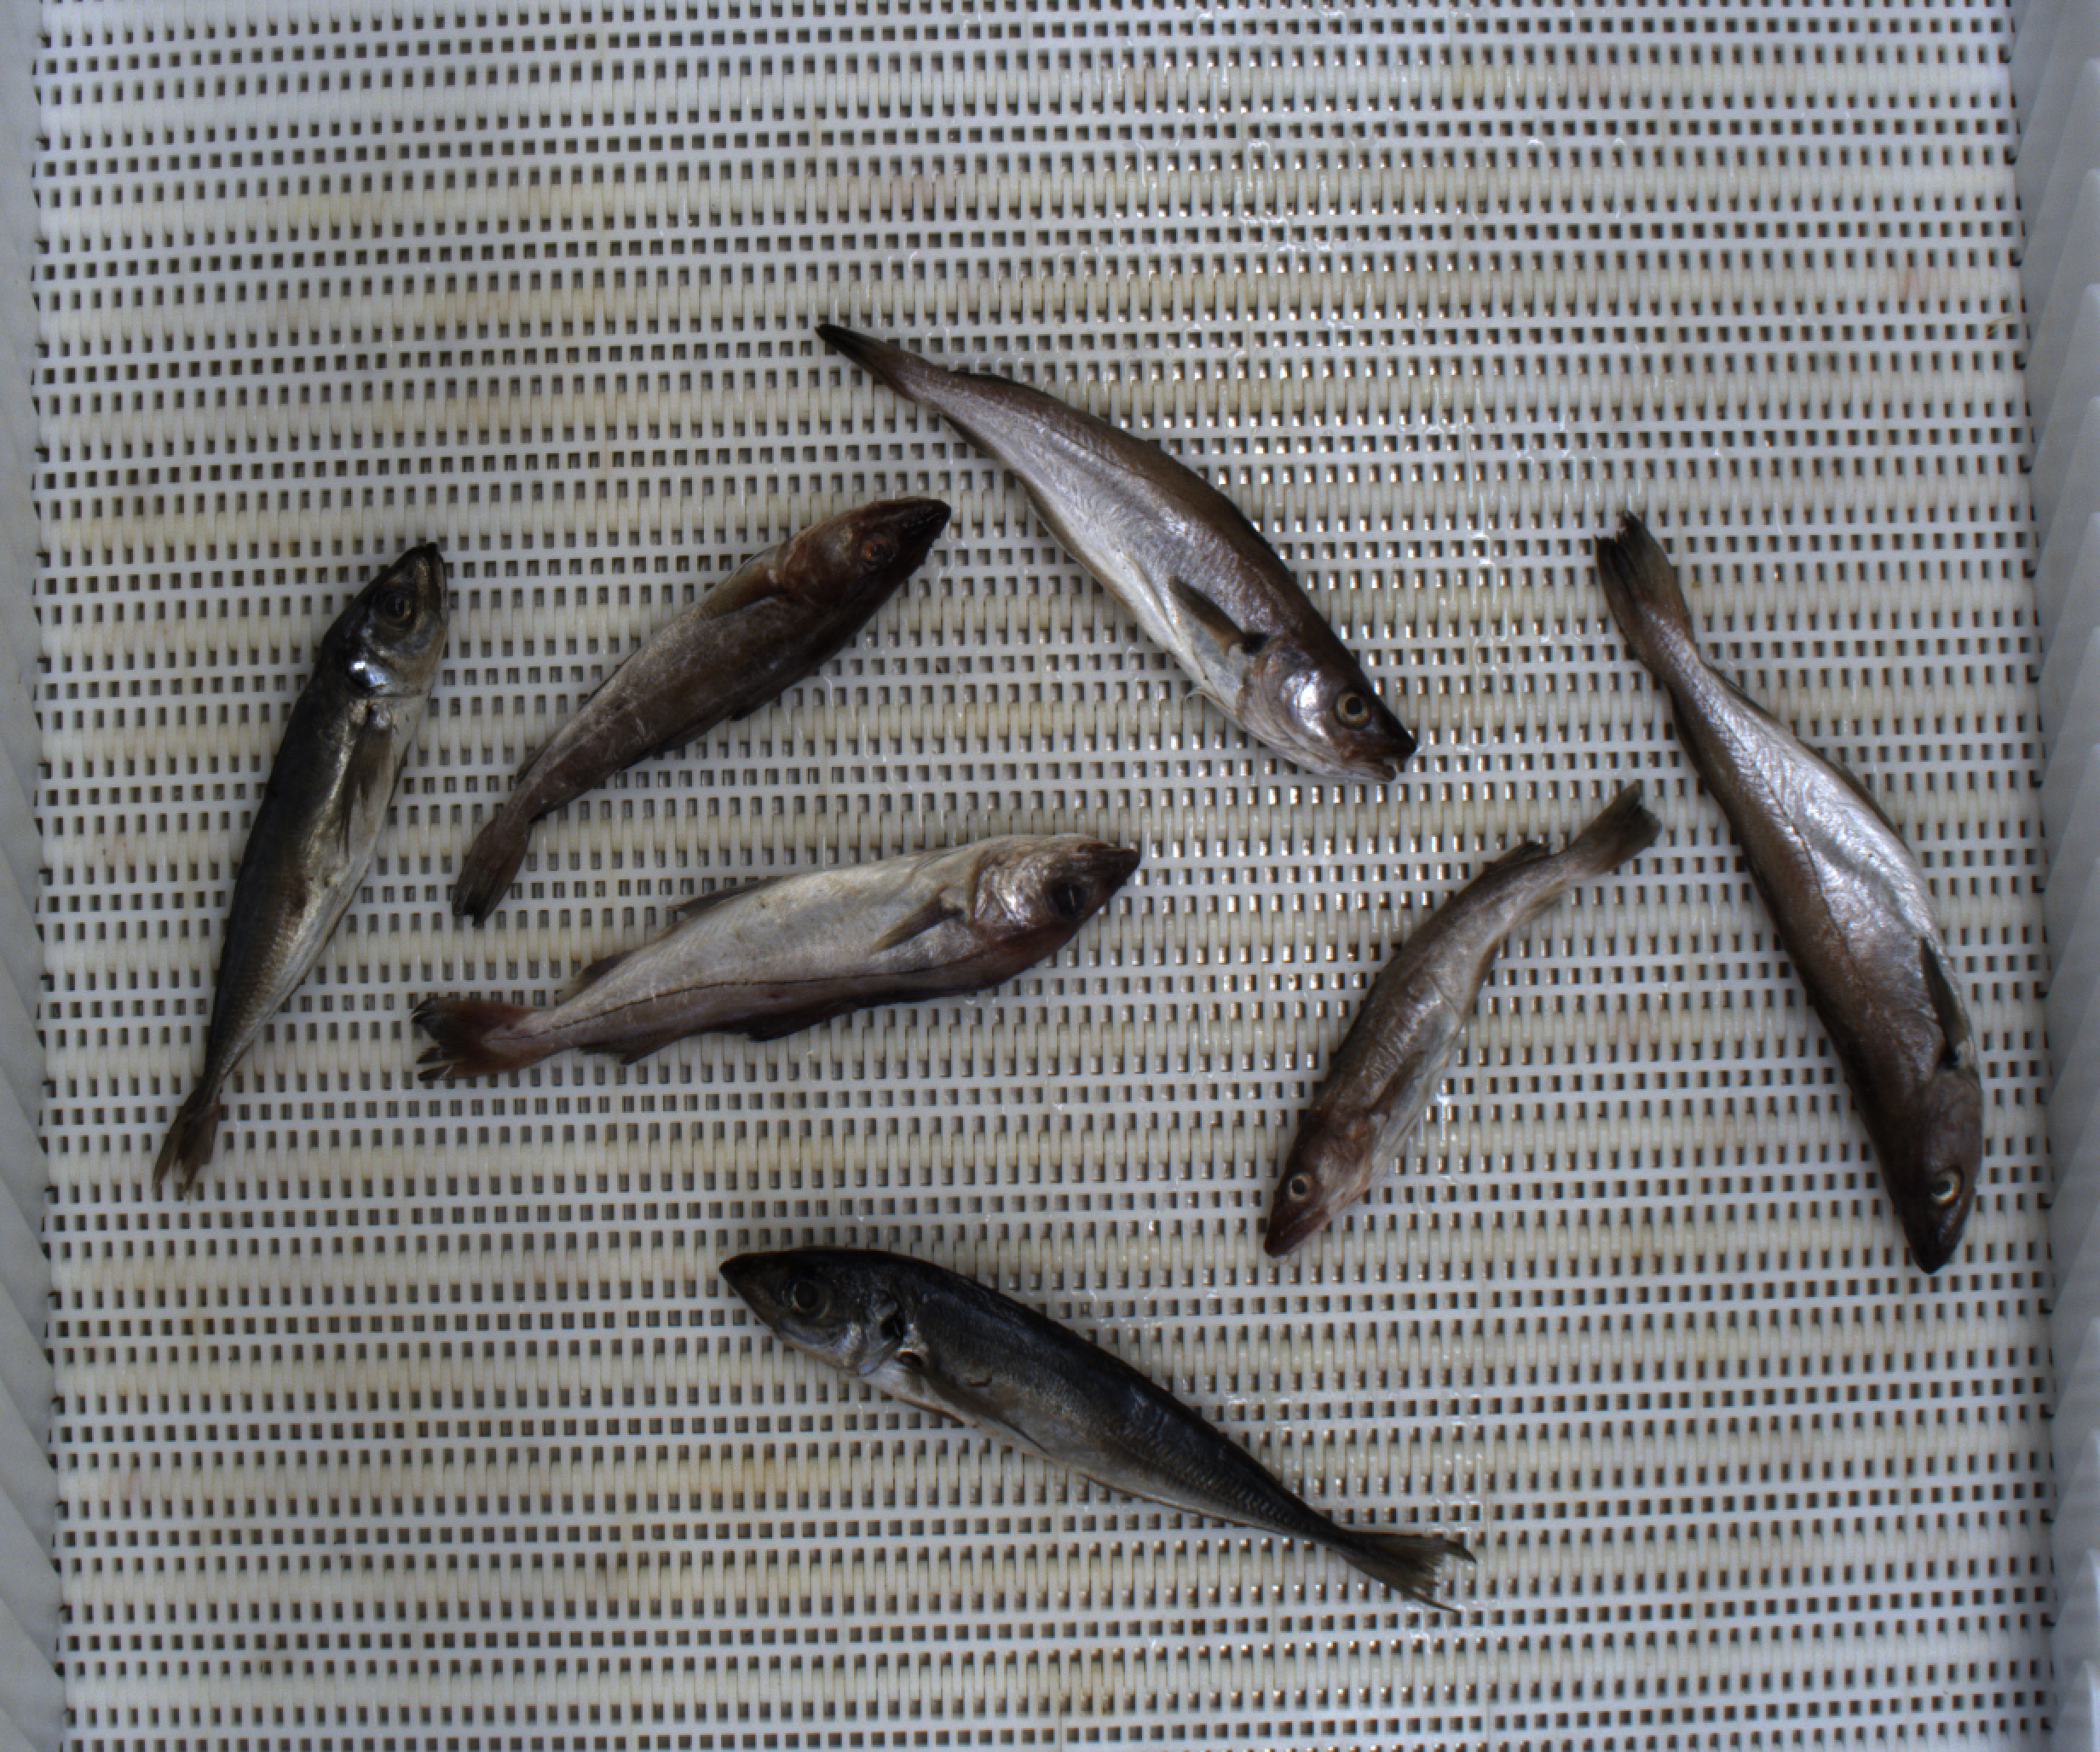
Total fish: 7
Cod: 2
Haddock: 1
Whiting: 2
Hake: 0
Horse mackerel: 2
Saithe: 0
Other: 0